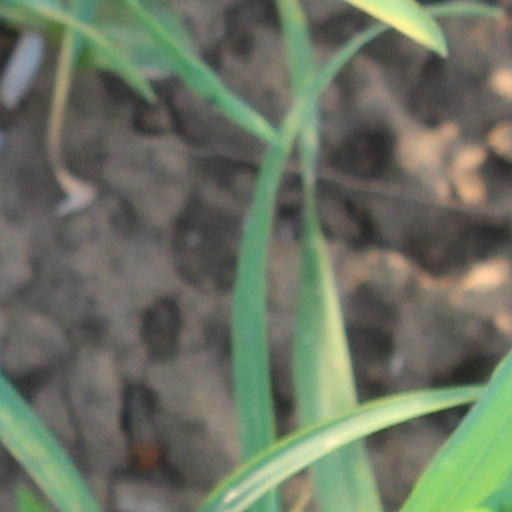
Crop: wheat